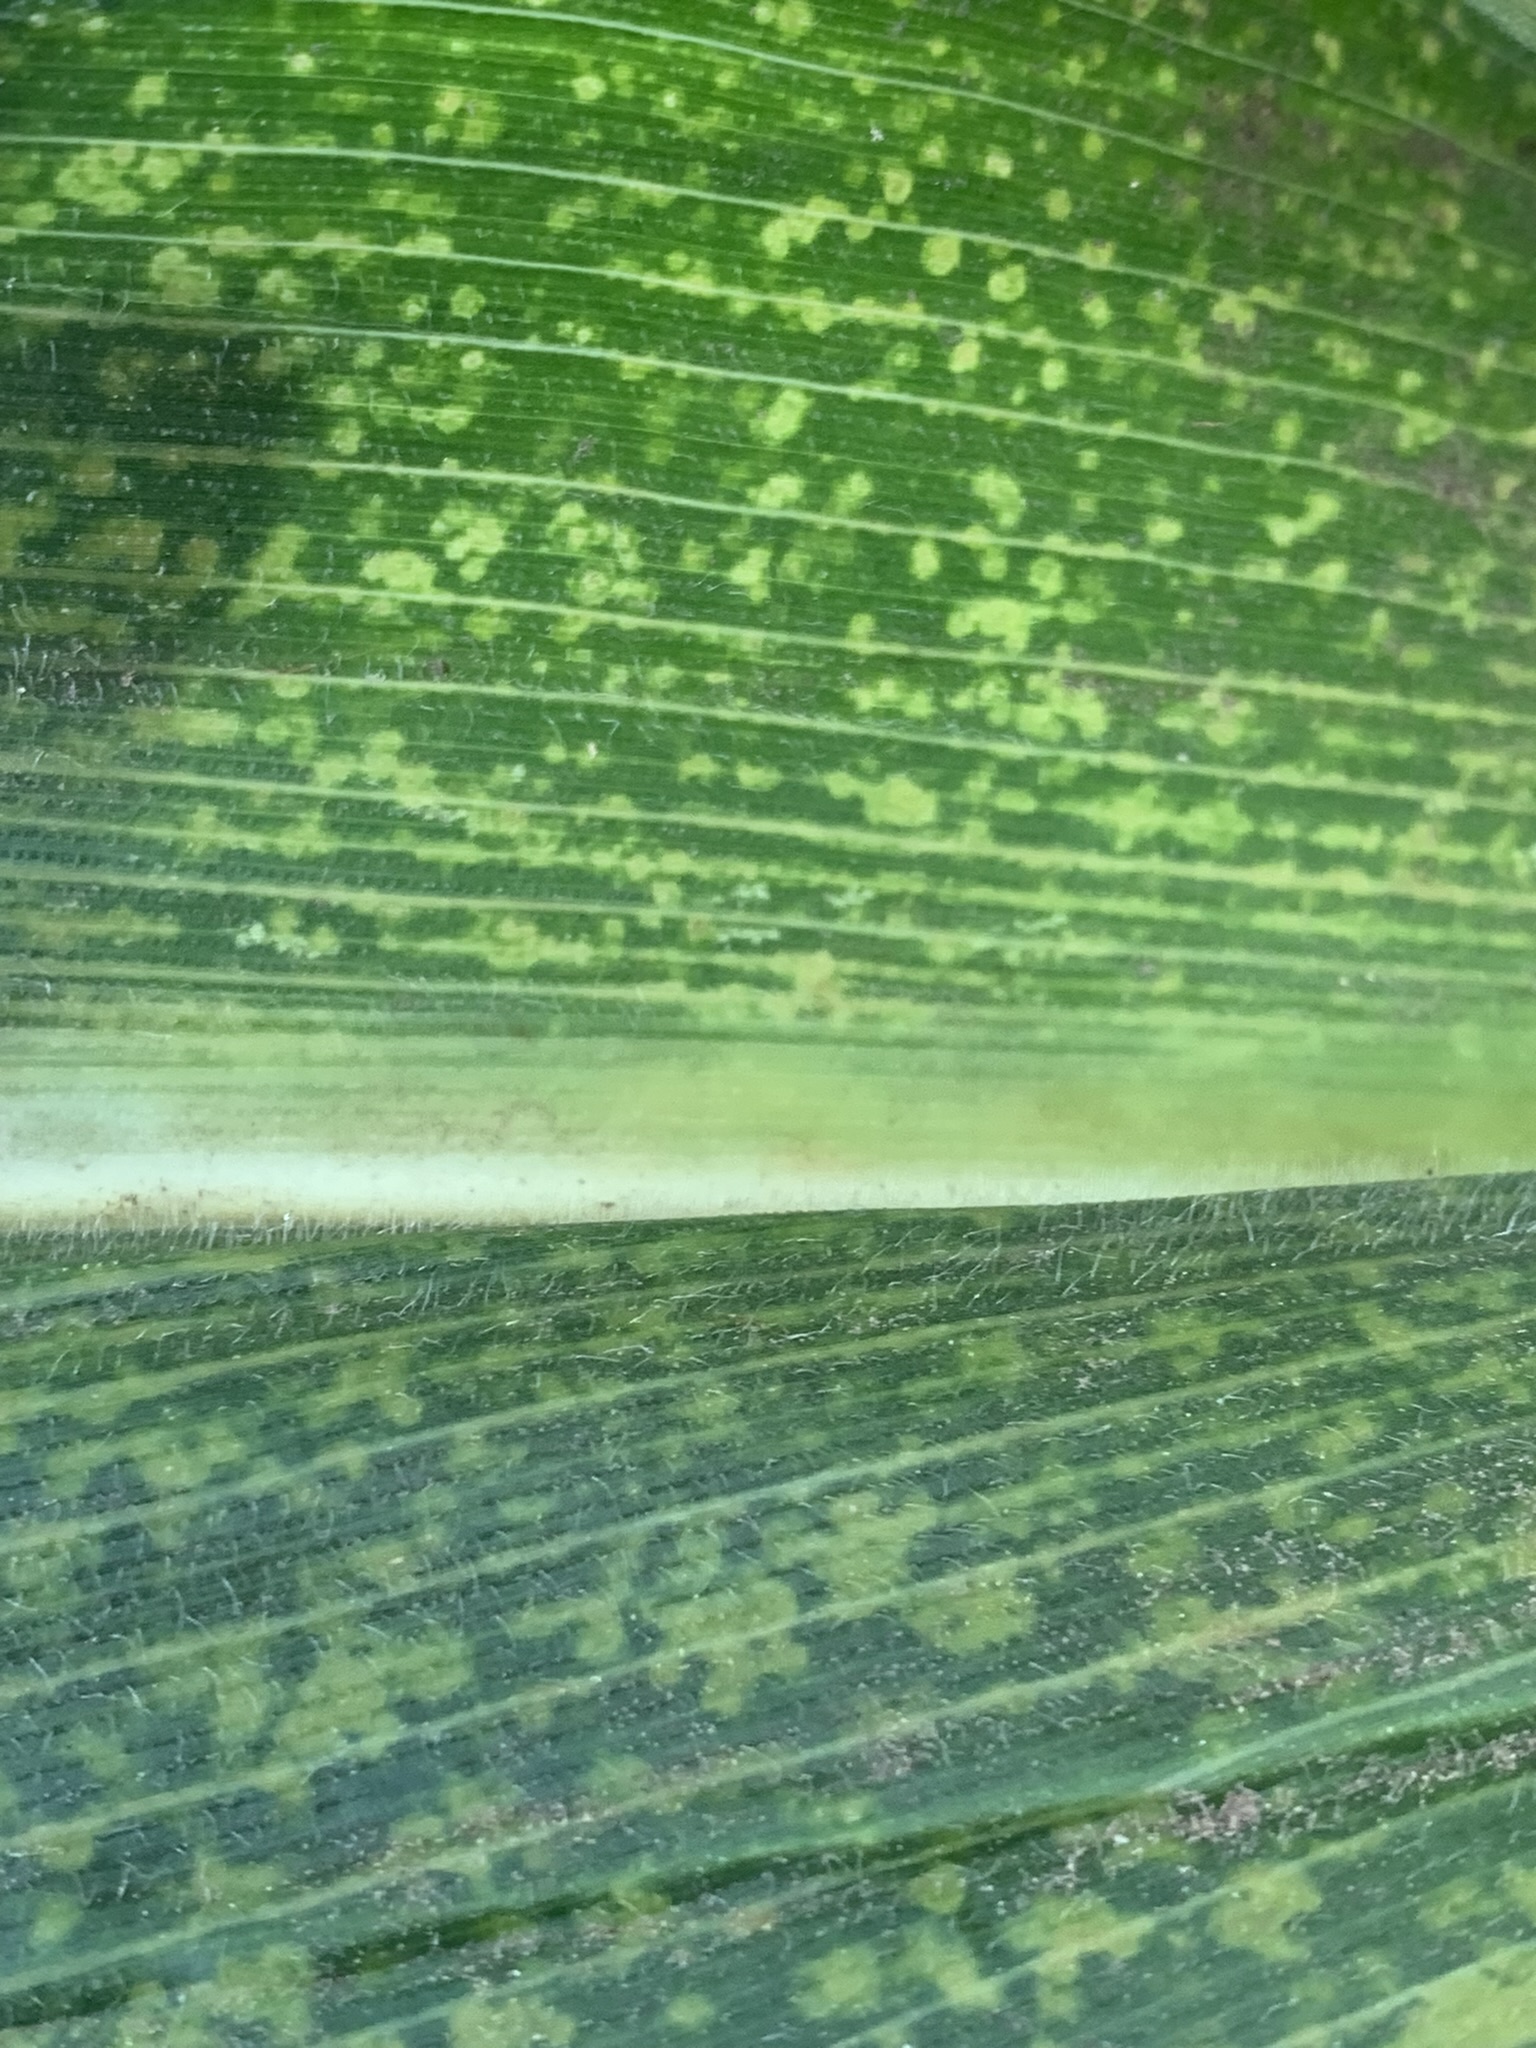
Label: MLN